Diljale

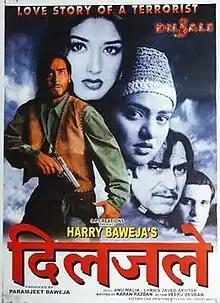
Theatrical release posters in

Diljale is a 1996 Indian Hindi-language romantic action film directed by Harry Baweja, with screenplay by Karan Razdan. The film stars Ajay Devgn, Madhoo and Sonali Bendre along with Parmeet Sethi, Shakti Kapoor, Gulshan Grover and Amrish Puri in supporting roles. The film received positive reviews, and earned a lifetime gross of 15.85 crore. IBNLive included "Diljale" among its list of "Ajay Devgn's memorable films".